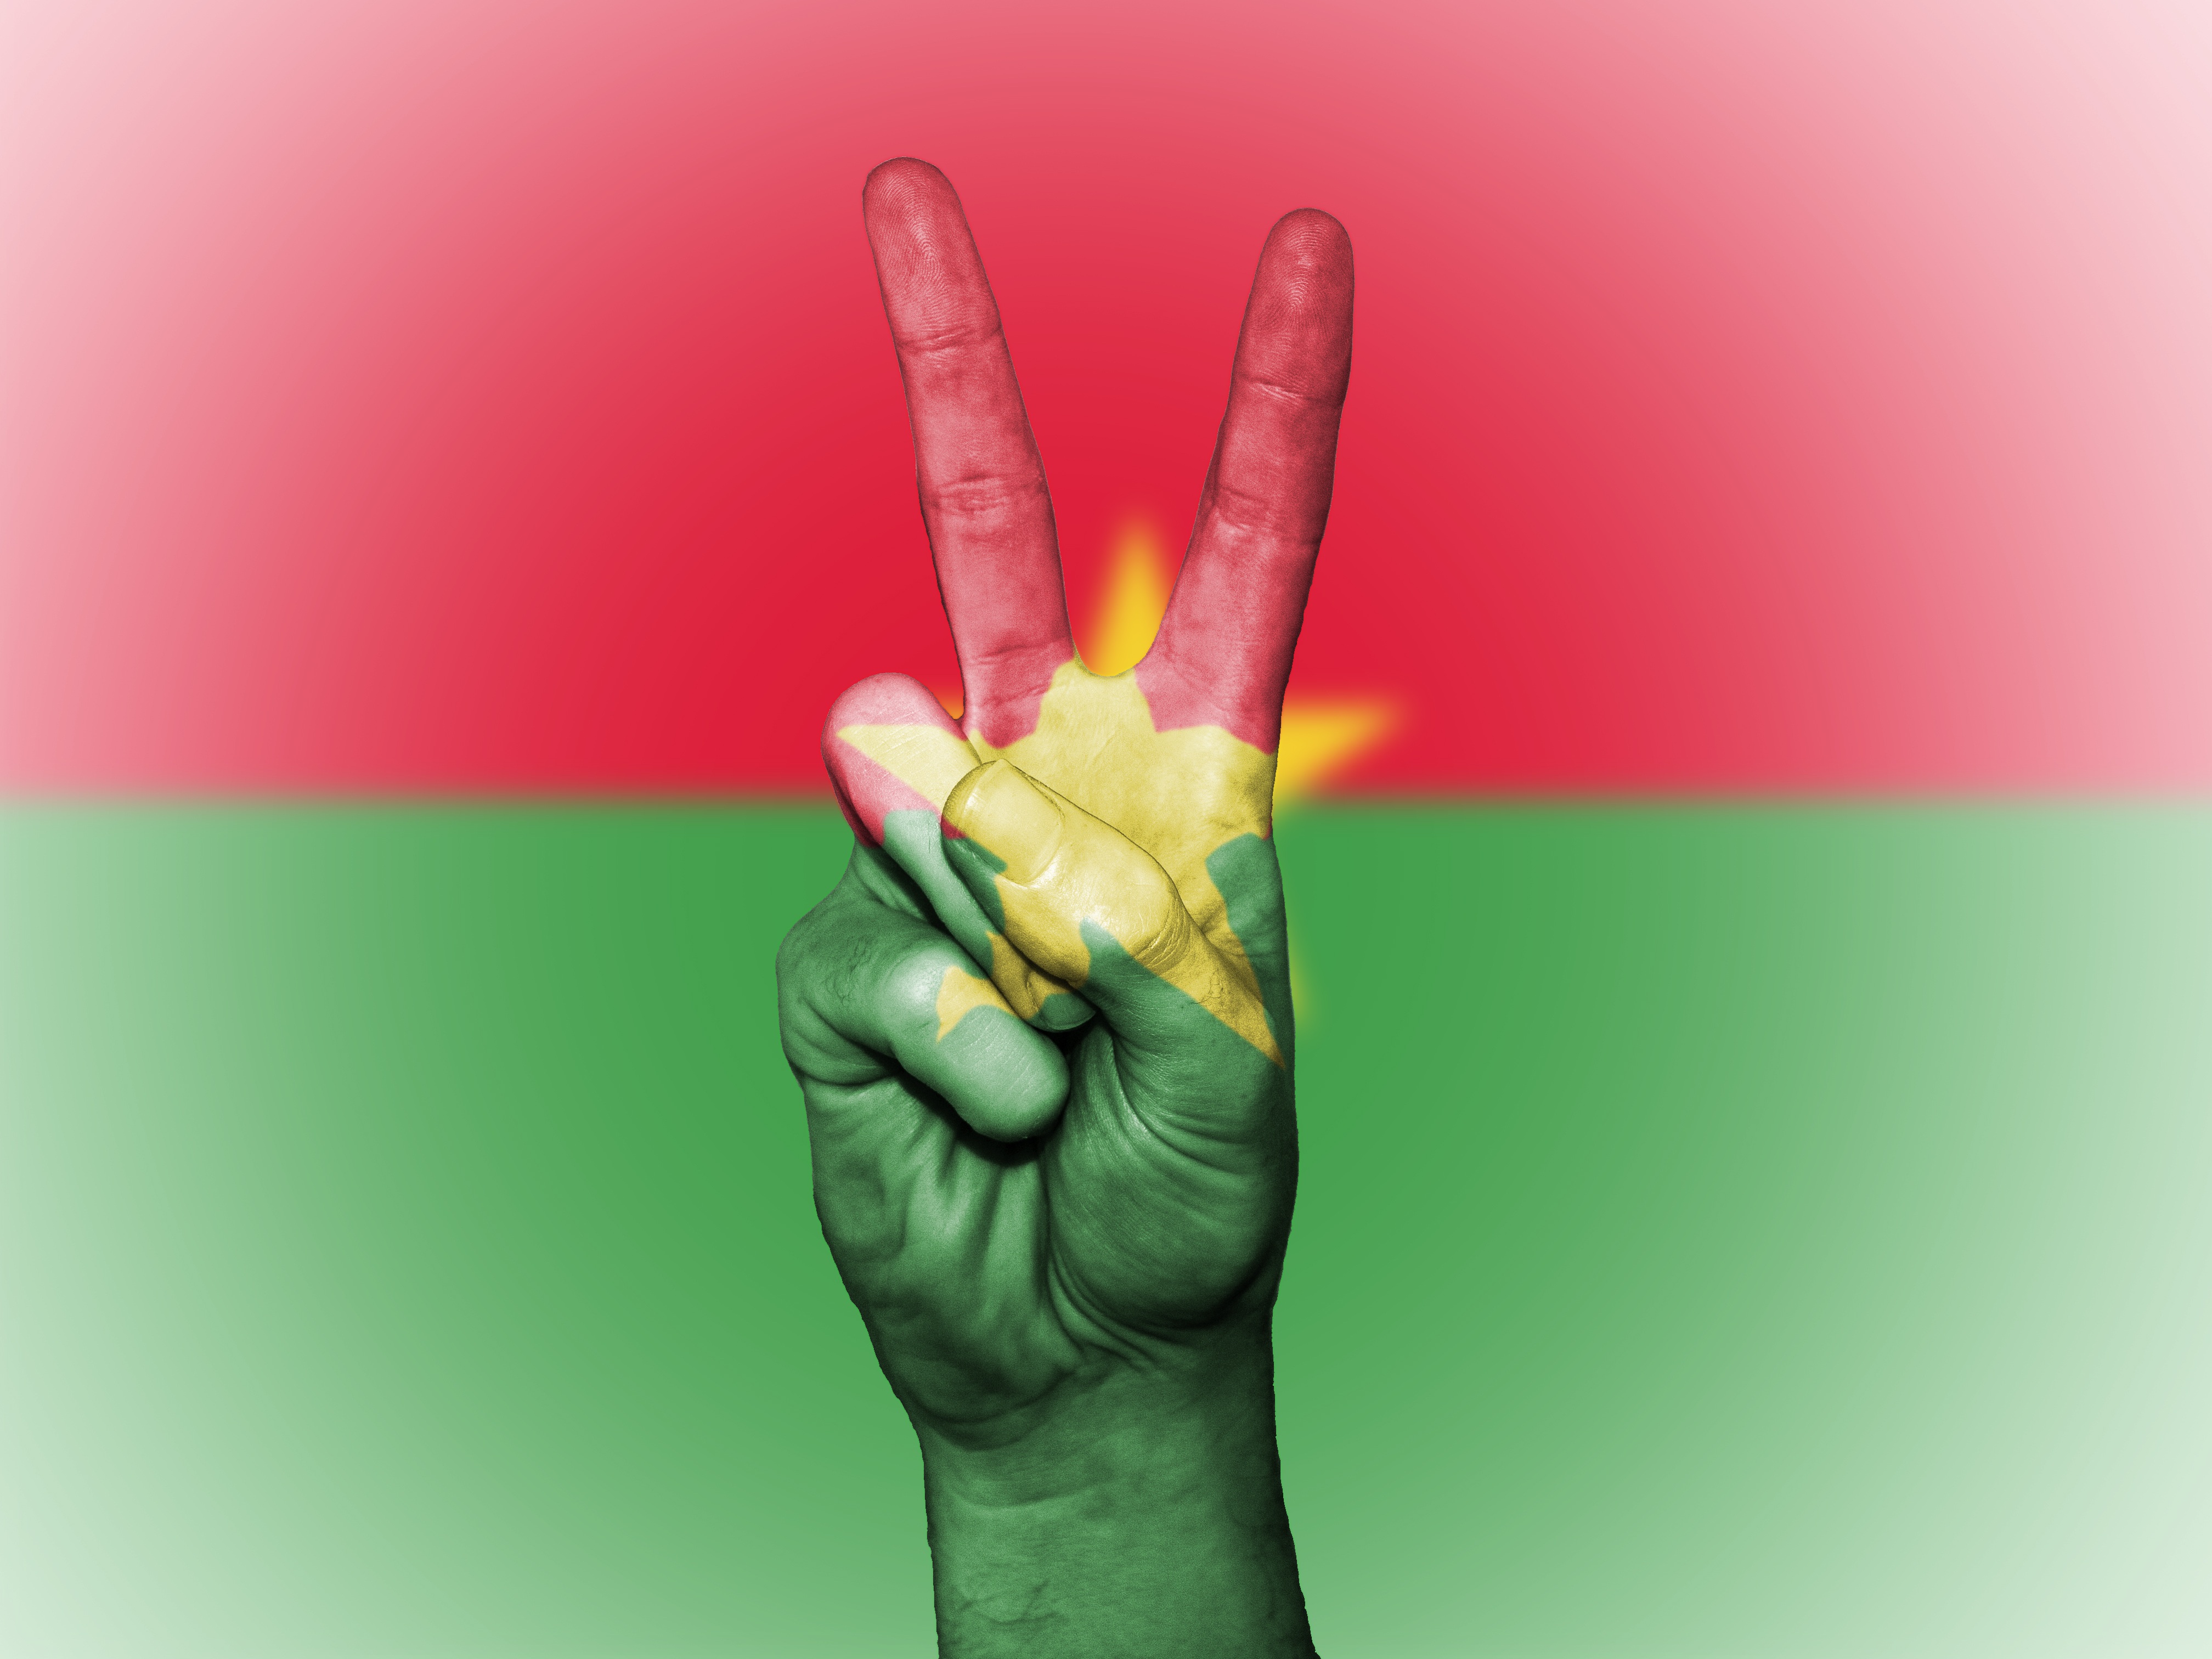
writing, hand, country, travel, finger, symbol, banner, flag, peace, tourism, arm, close up, national, colors, background, graphic, state, organ, icon, thumb, ensign, sign language, sense, burkina faso